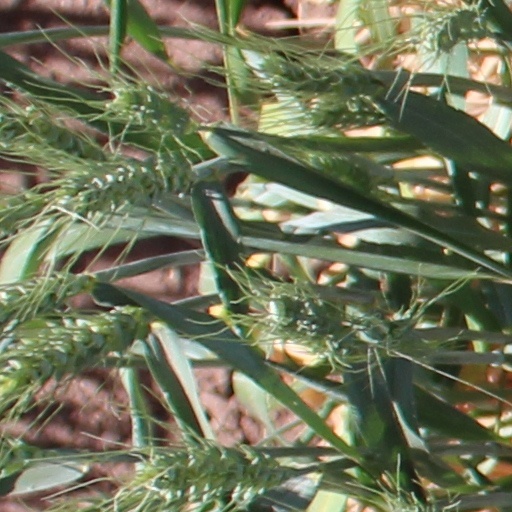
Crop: wheat